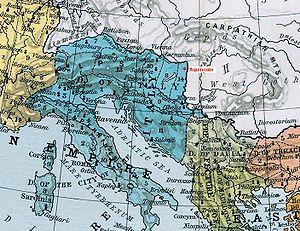
Aquincum est une antique cité romaine située sur les frontières nord-est de l'empire romain dans la province de Pannonie. Les ruines de la cité se trouvent dans la ville de Budapest, capitale de la Hongrie.